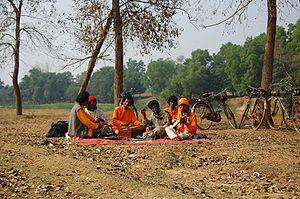
Santiniketan est une ville du district de Birbhum dans l'État du Bengale-Occidental en Inde. Elle fut fondée en 1901 par Rabindranath Tagore, poète bengali de renom et Prix Nobel de littérature de 1913.